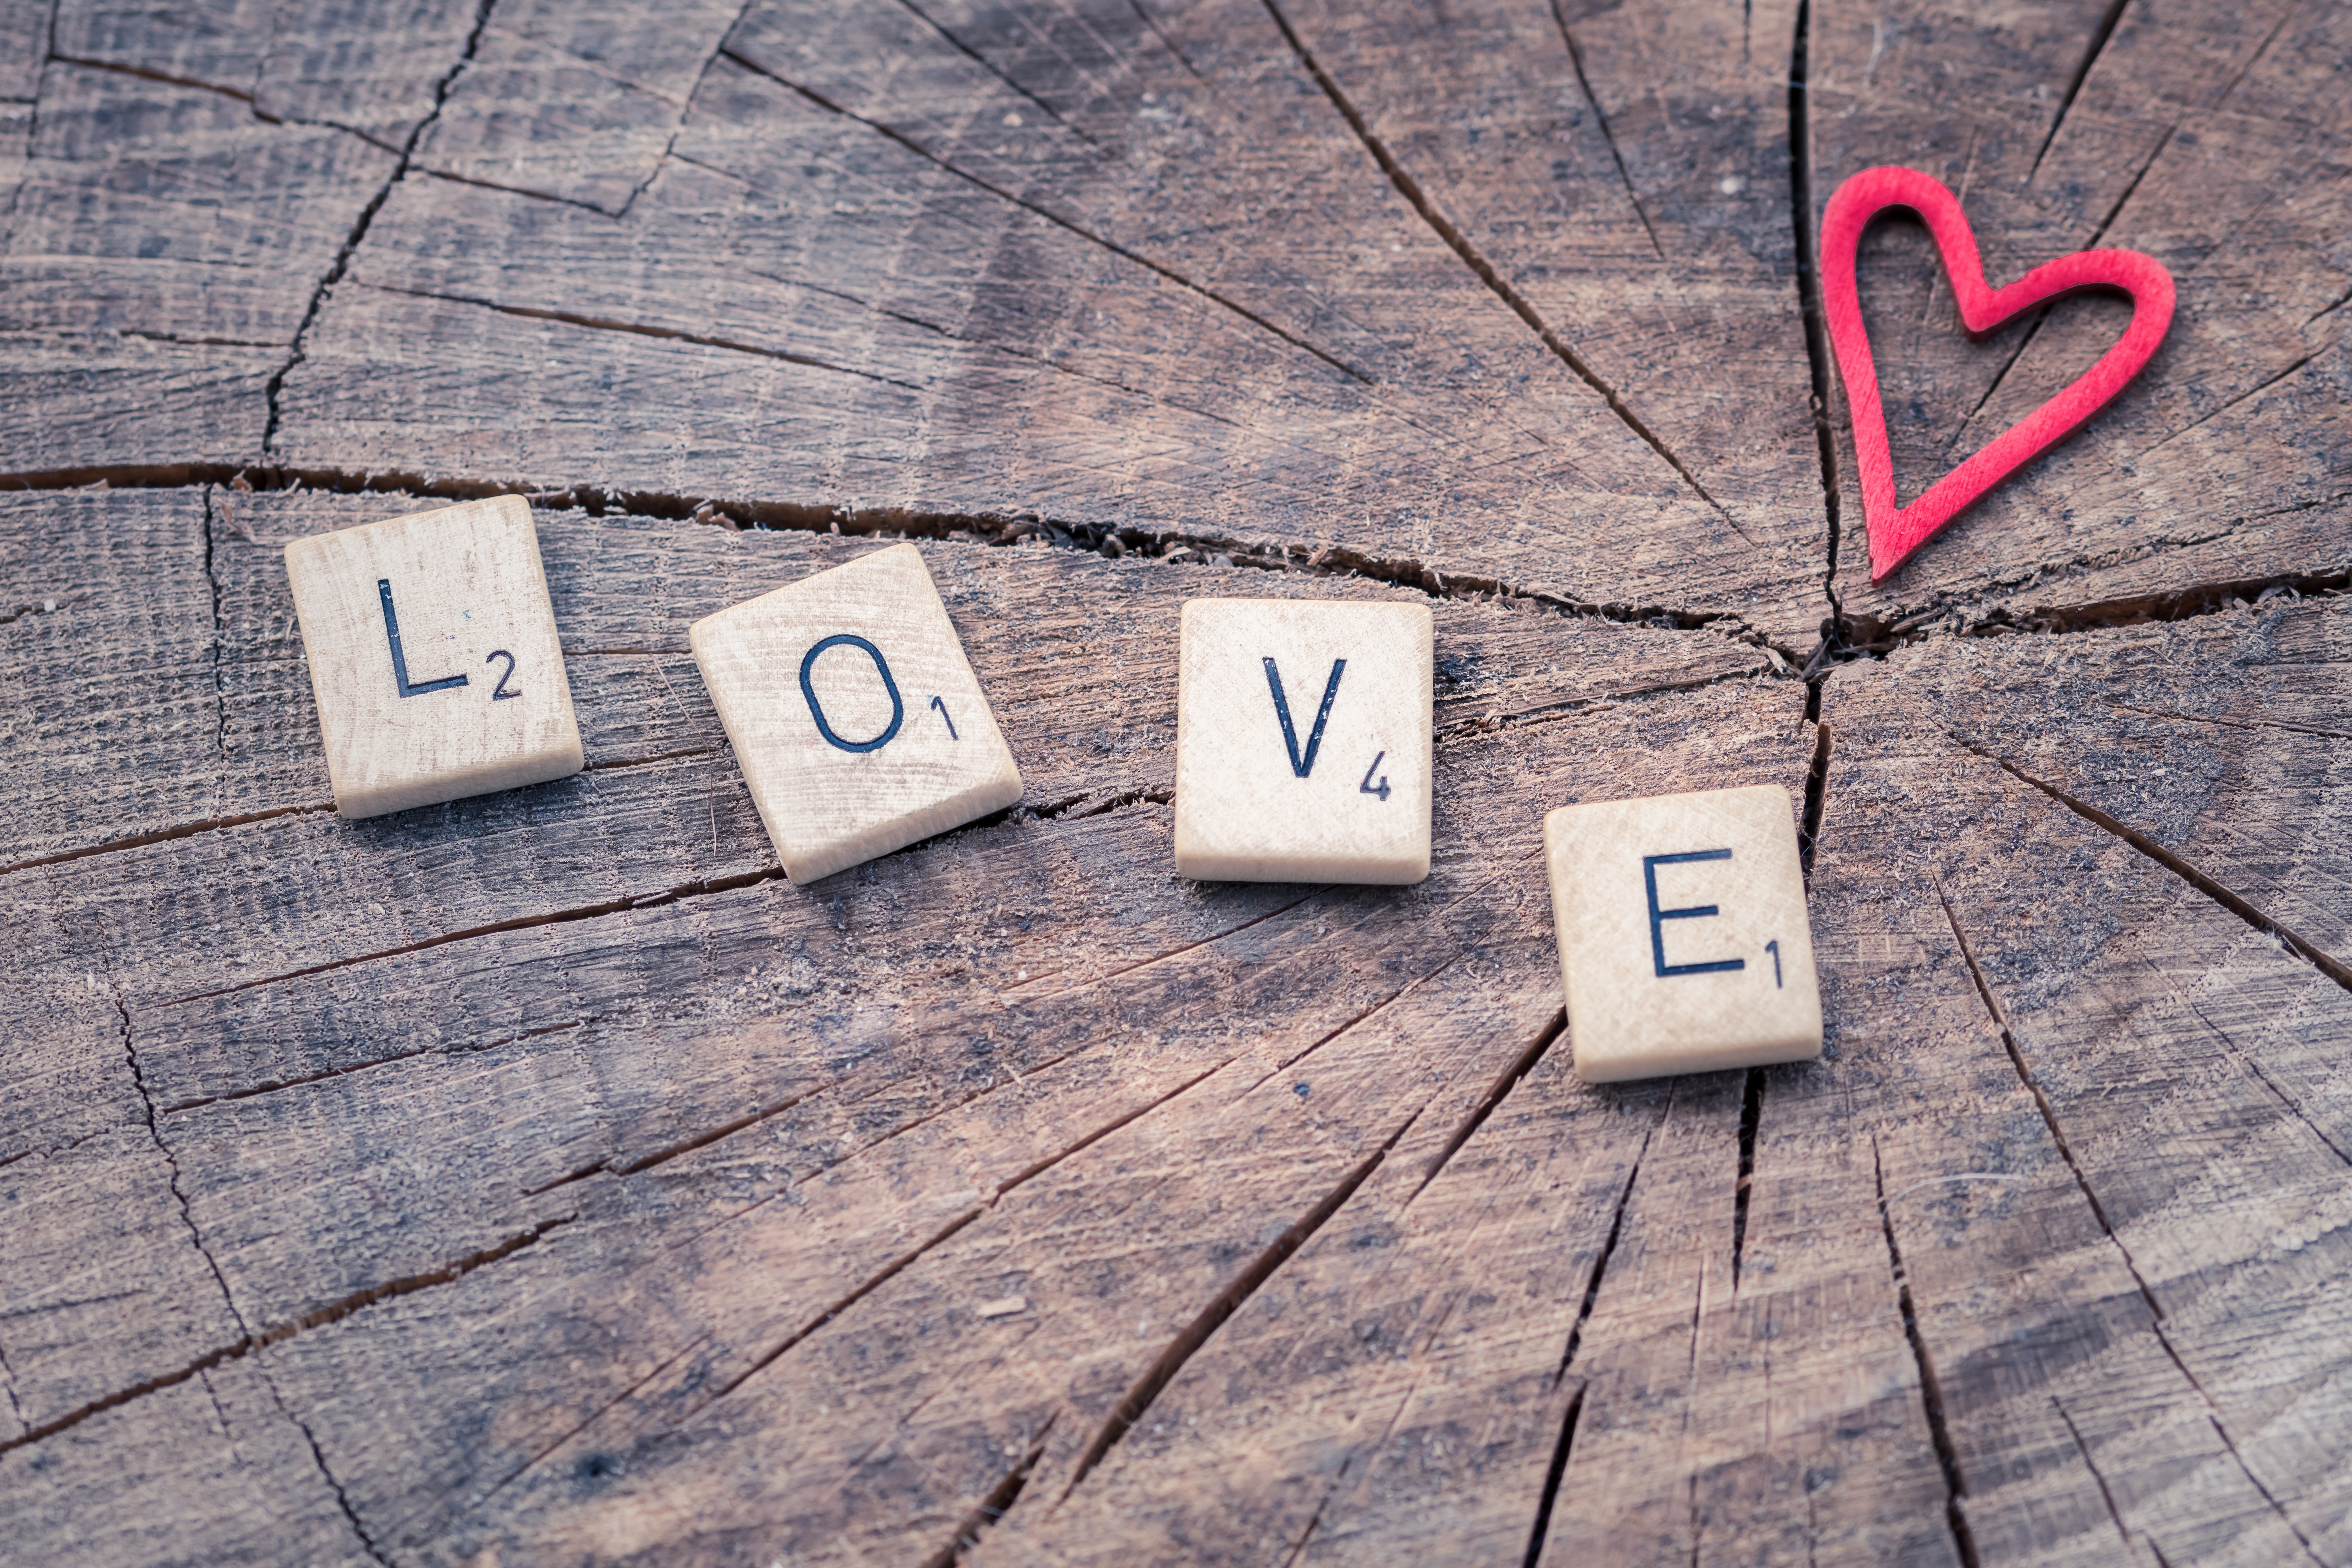
text, wood, wall, love, font, number, design, heart, Material property, photography, stock photography, tile, flooring